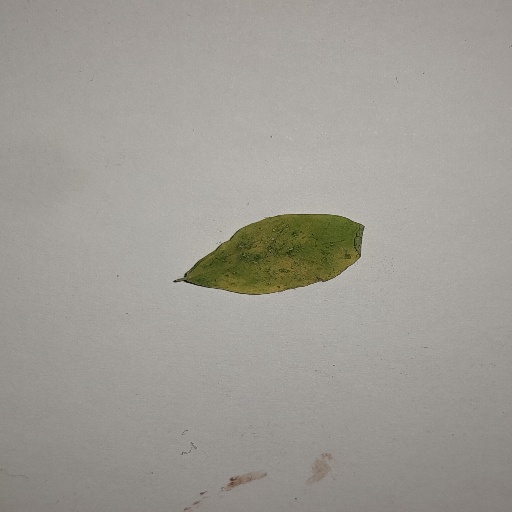
Species: Sojina
Leaf condition: Yellow Leaf